Boeing C-32

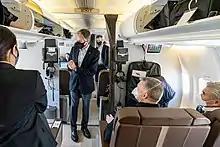
Secretary of State Antony Blinken aboard an upgraded C-32A in 2021

Throughout the Obama, Trump, and Biden administrations, the interiors of the C-32As were slowly refitted with more luxurious accommodations, at a cost of $16 million per aircraft. Officially, the work was requested by the Air Force, and is being completed by a division of Boeing at Air Force facilities in Oklahoma. The retrofit includes upgraded and refurbished interior elements throughout, new carpets, lighting, leather seats and wood tables in place of cloth and formica, a complete painting and cleaning, and the replacement of the double-seat configuration with a triple-seat configuration, aft of door 3. The refit is controversial, with critics describing the spending as "posh" and "wasteful" and an effort to create "flying palaces," noting that the aircraft are well into the back half of their service lives. "The War Zone" observed that the spending appears to have little to do with the ability of the aircraft to accomplish its mission, noting that the C-32As have been continuously upgraded with improved communications, avionics, and countermeasures throughout their service lives without criticism.